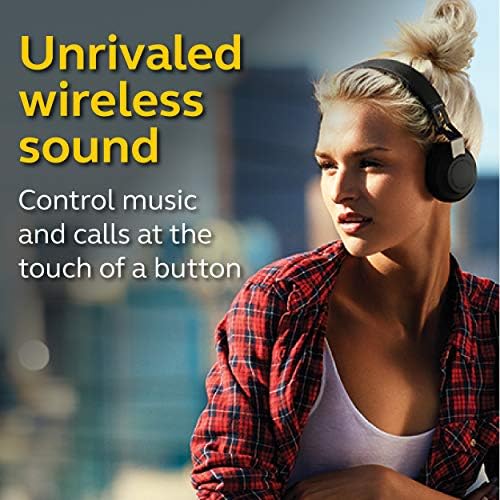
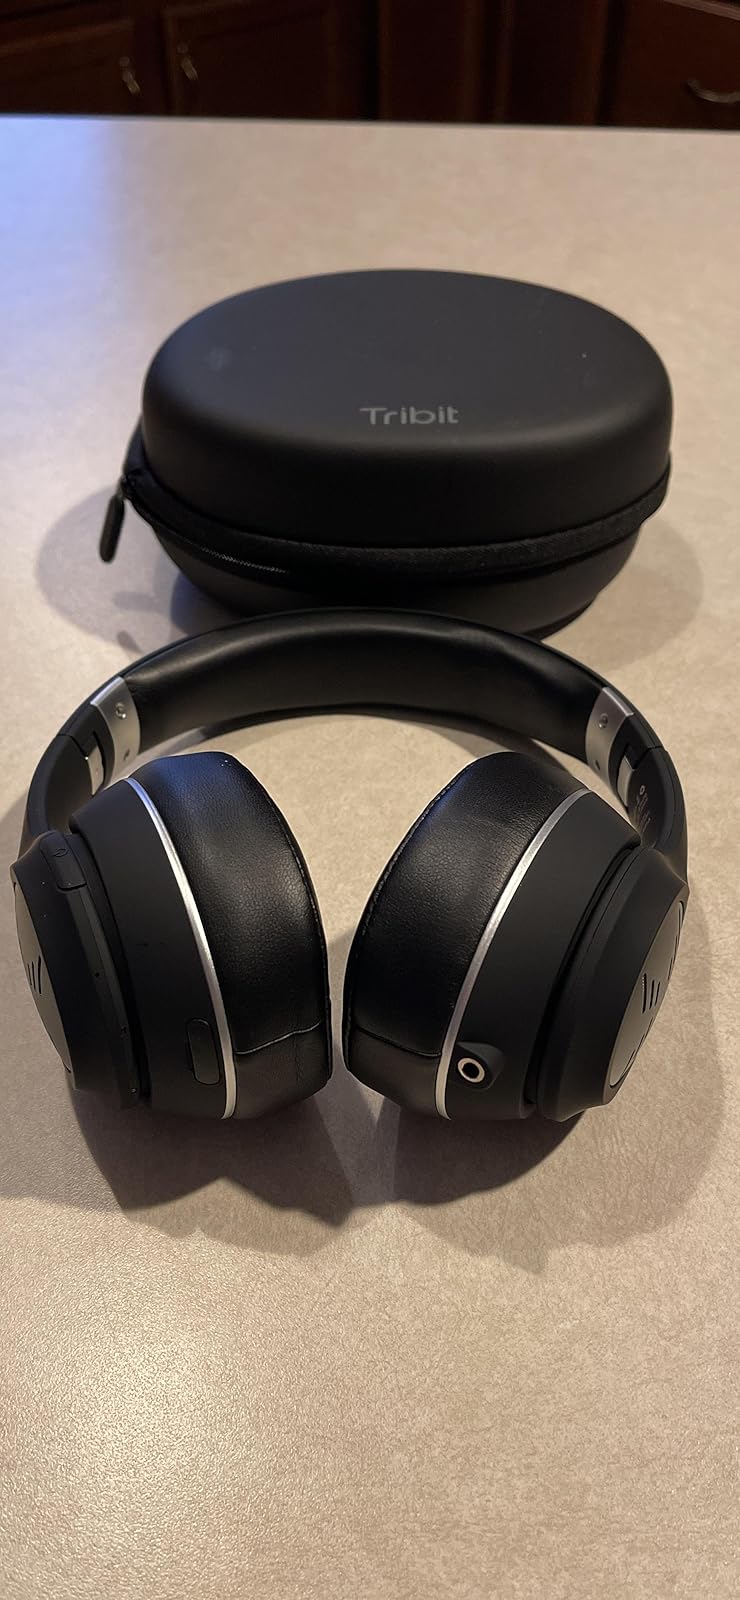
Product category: headphones
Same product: no